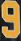
Number: 9